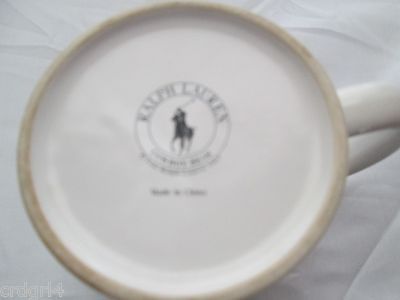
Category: mug